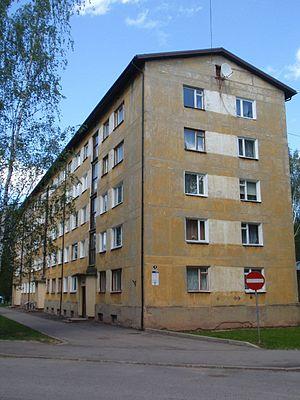
Nikita Sergueïevitch Khrouchtchev, né le 3 avril 1894 à Kalinovka, dans l'Empire russe, et mort le 11 septembre 1971 à Moscou, est un homme d'État soviétique qui dirigea l'URSS durant une partie de la guerre froide. Il fut premier secrétaire du Parti communiste de l'Union soviétique de 1953 à 1964 et président du conseil des ministres de 1958 à 1964. Khrouchtchev joua un rôle important dans le processus de déstalinisation, dans le développement du programme spatial soviétique et dans la mise en place de réformes relativement « libérales » en politique intérieure. Les autres dirigeants du parti s'arrangèrent pour l'écarter du pouvoir en 1964 et il fut remplacé par Léonid Brejnev au poste de premier secrétaire et par Alexis Kossyguine à celui de président du conseil des ministres.